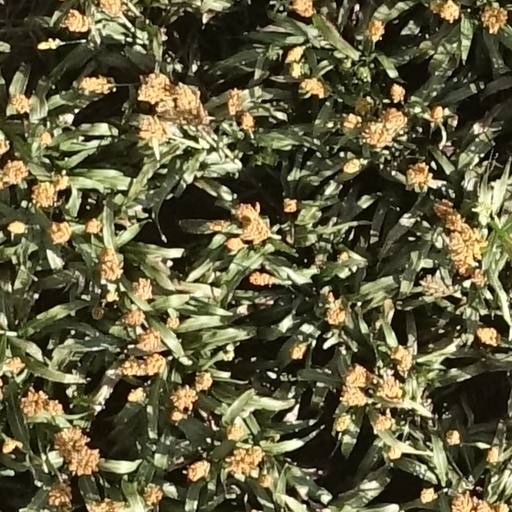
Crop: sorghum